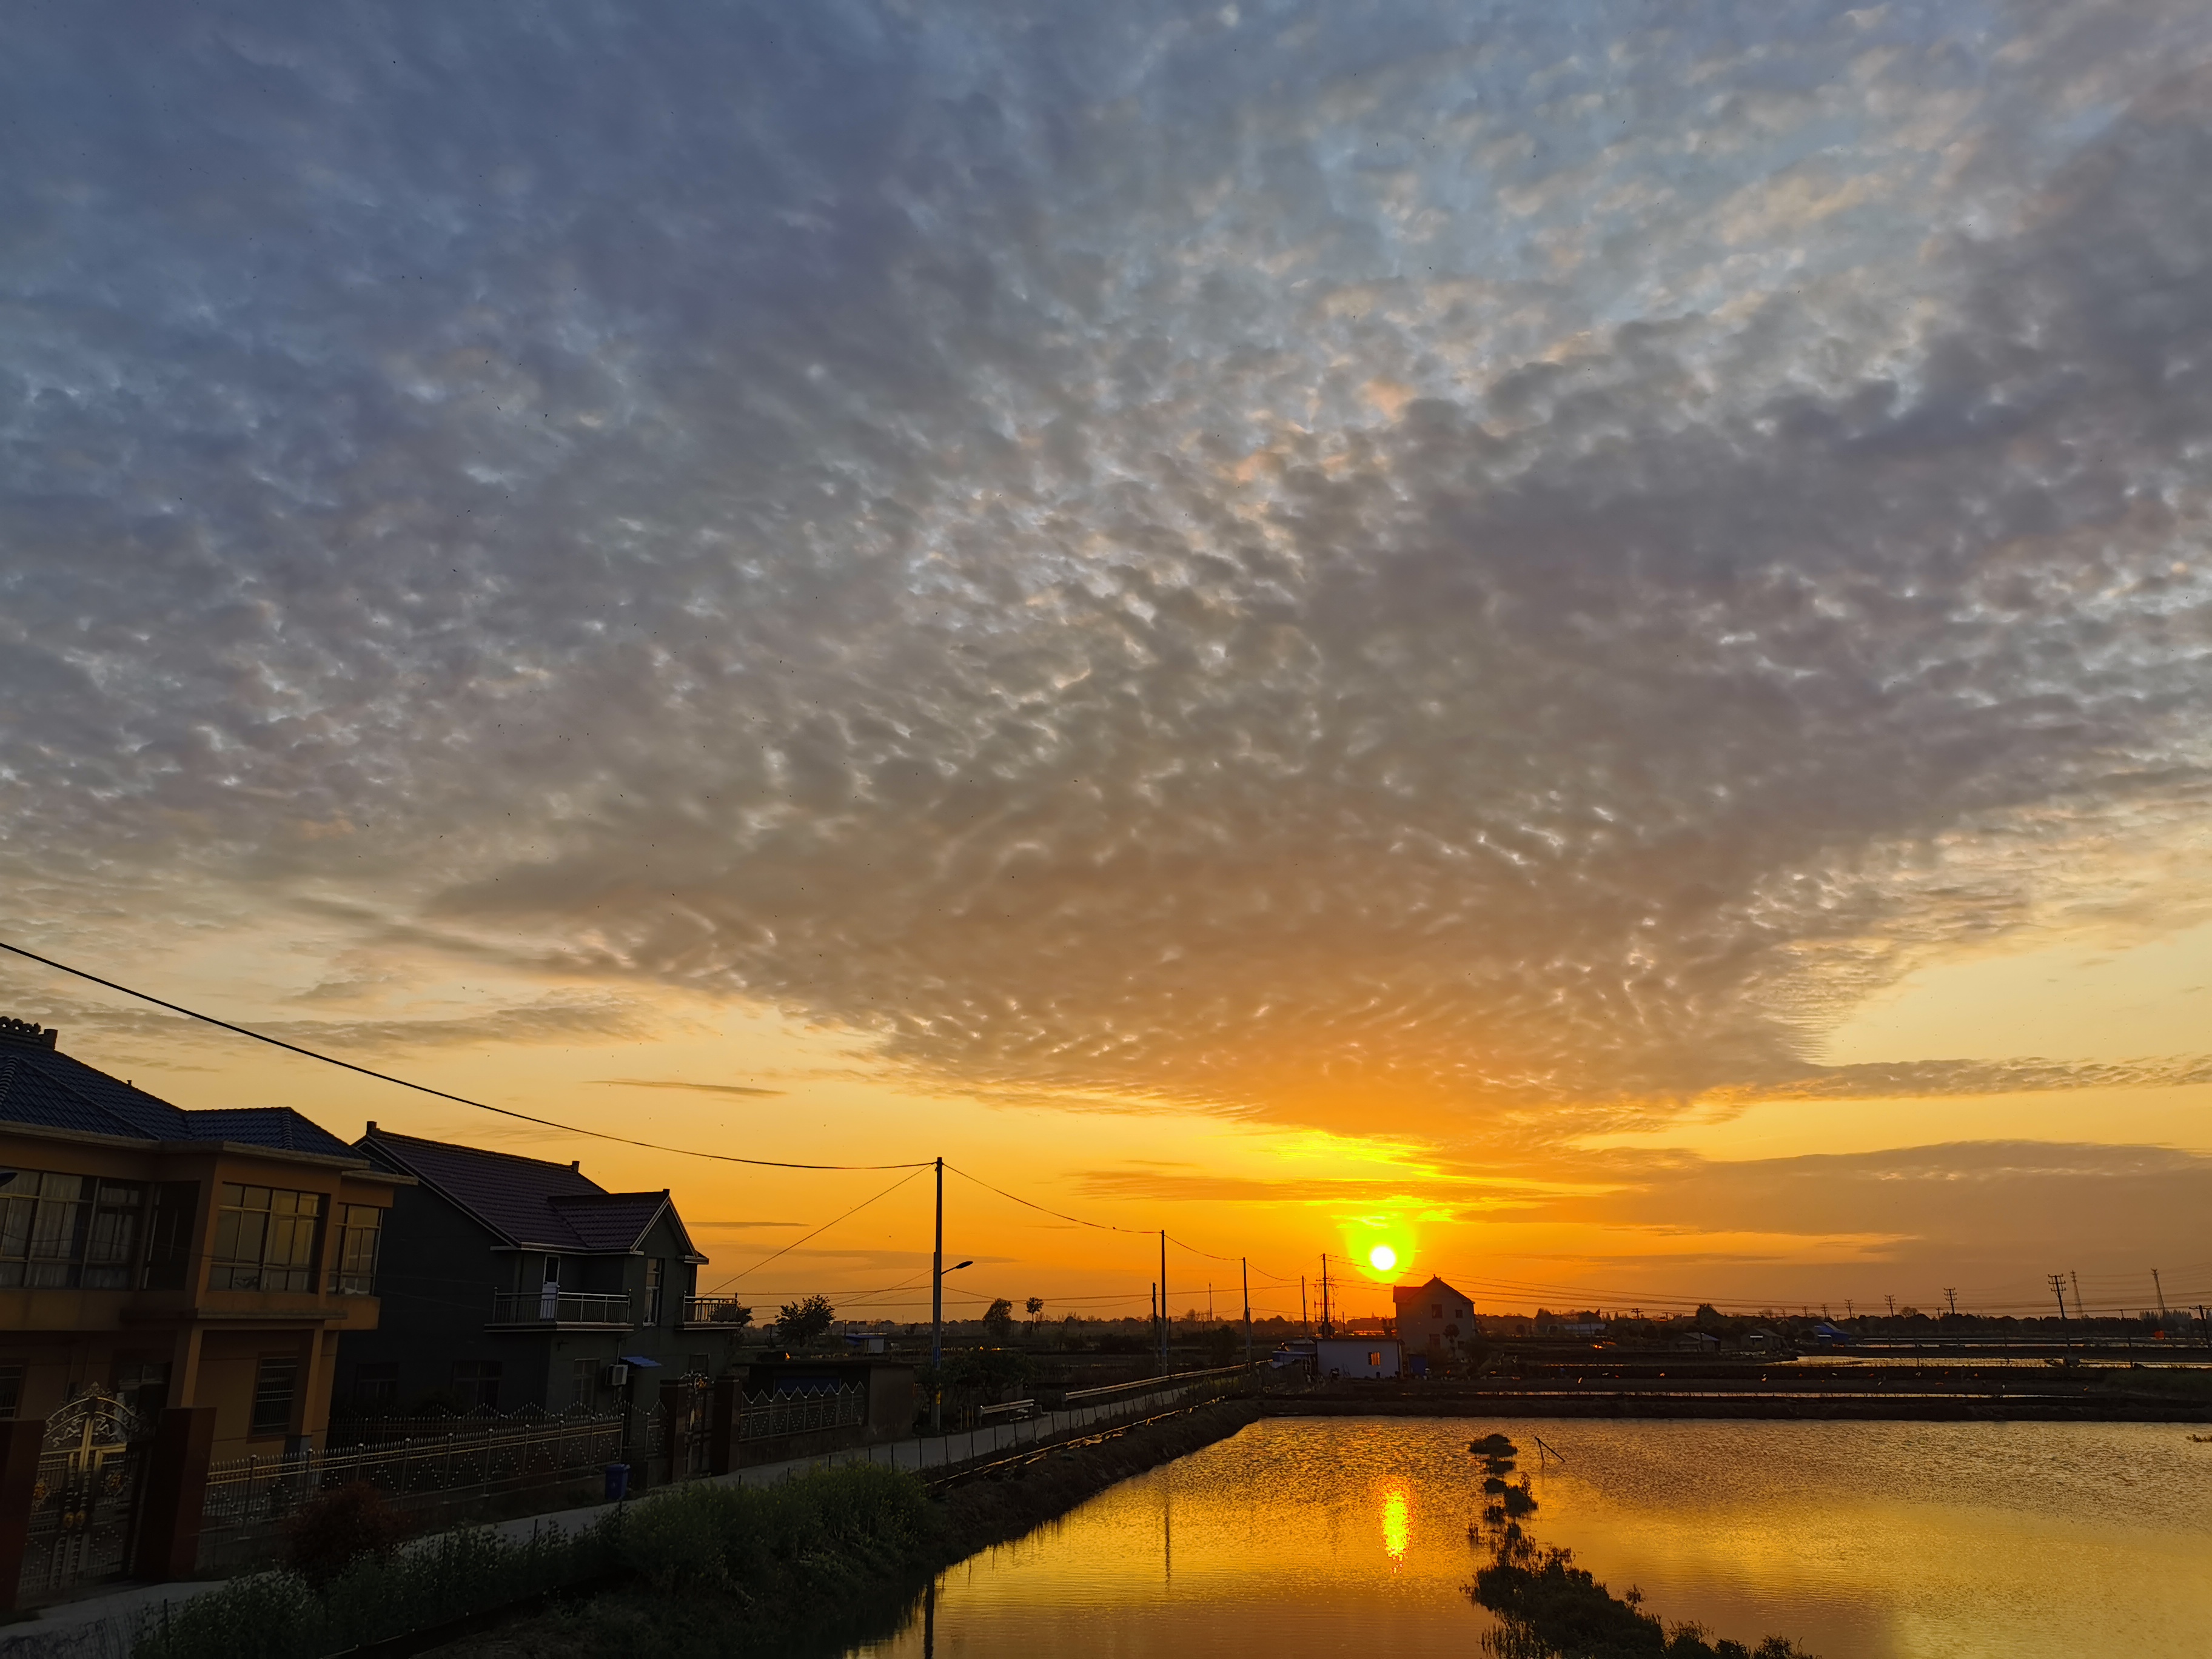
twilight, sky, afterglow, cloud, sunset, evening, sunrise, horizon, dusk, water, morning, waterway, river, reflection, atmosphere, calm, tree, bank, dawn, red sky at morning, sunlight, landscape, lake, city, sea, meteorological phenomenon, night